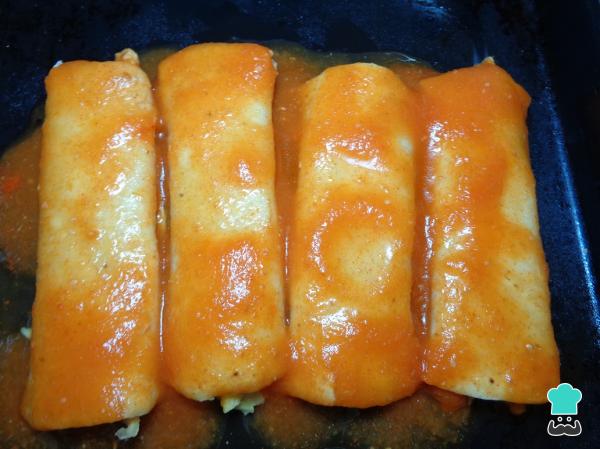
Ahora los colocamos en la charola para horno y los bañamos con la salsa de tomate rojo que preparamos hace un momento.